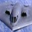
Label: airplane